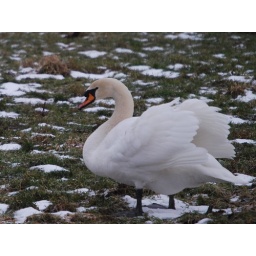
Stopped along the road to get photos of this swan in a field.